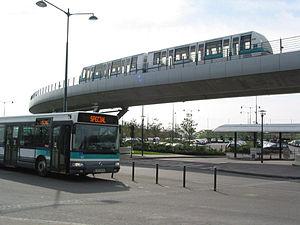
Le service des transports en commun de l'agglomération rennaise est un service de transport public de voyageurs organisé par Rennes Métropole sur l'ensemble de son territoire. Exploité par Keolis Rennes, le réseau se compose d'une ligne de métro et une seconde en construction et de 145 lignes de bus. Le service propose également STAR, le vélo, un réseau de vélo en libre service, STAR, le covoiturage, un service de covoiturage et HandiSTAR pour le transport des personnes handicapés dans la métropole rennaise.
Rennes Métropole est une métropole française, située dans le département d'Ille-et-Vilaine et la région Bretagne. Elle compte 447 429 habitants en 2017. La métropole est composée de 43 communes au 1ᵉʳ janvier 2017.
Cette liste des réseaux urbains et interurbains de France a pour objectif de rassembler l'ensemble des réseaux de transports interurbains et urbains de la France.